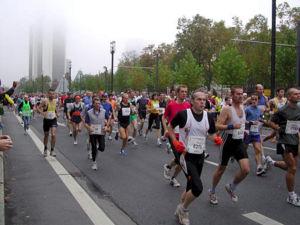
Le Marathon de Francfort est une course d'une distance classique de 42,195 km dans la ville de Francfort, en Allemagne.